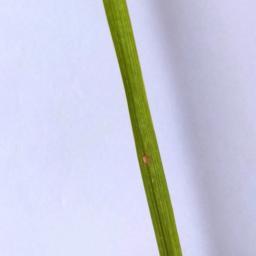
Label: Rice___Leaf_Blast